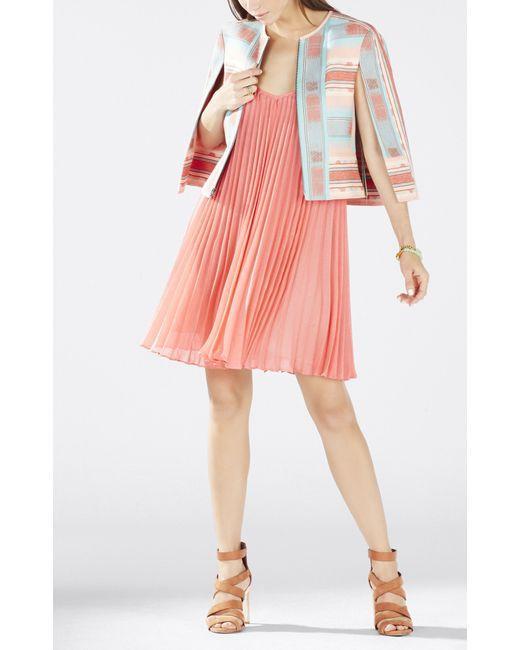
damen multicolor, Baumwolle, trendige Jacke, Reißverschluss, volle Ärmel an beiden Armen, Rundhalsausschnitt